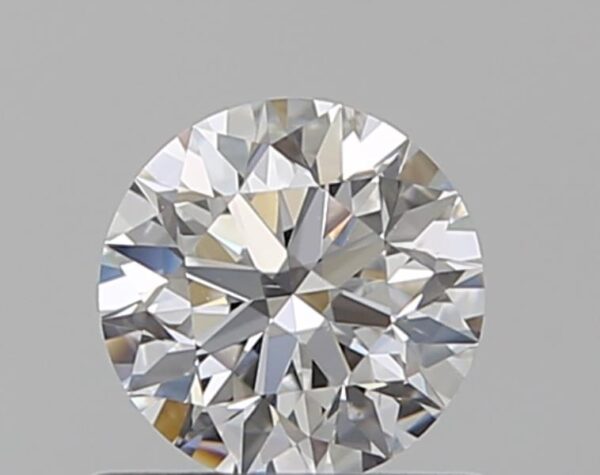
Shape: round
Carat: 0.54
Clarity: VS1
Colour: E
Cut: EX
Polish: EX
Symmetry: EX
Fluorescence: N
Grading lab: GIA
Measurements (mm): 5.18 x 5.2 x 3.25